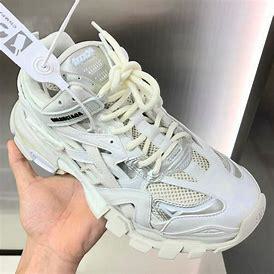
Brand: Balenciaga
Model: Track